Museum Giuseppe Gianetti

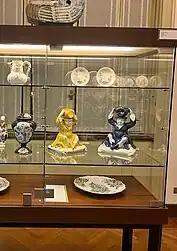
Watch holders with blue and yellow dress

Since the inception of the "Artemondo Gallery", the Museum has assembled a collection of contemporary ceramics, endeavoring to cultivate scholarly exploration and meaningful discourse in conjunction with the original pieces from its 18th century collection.